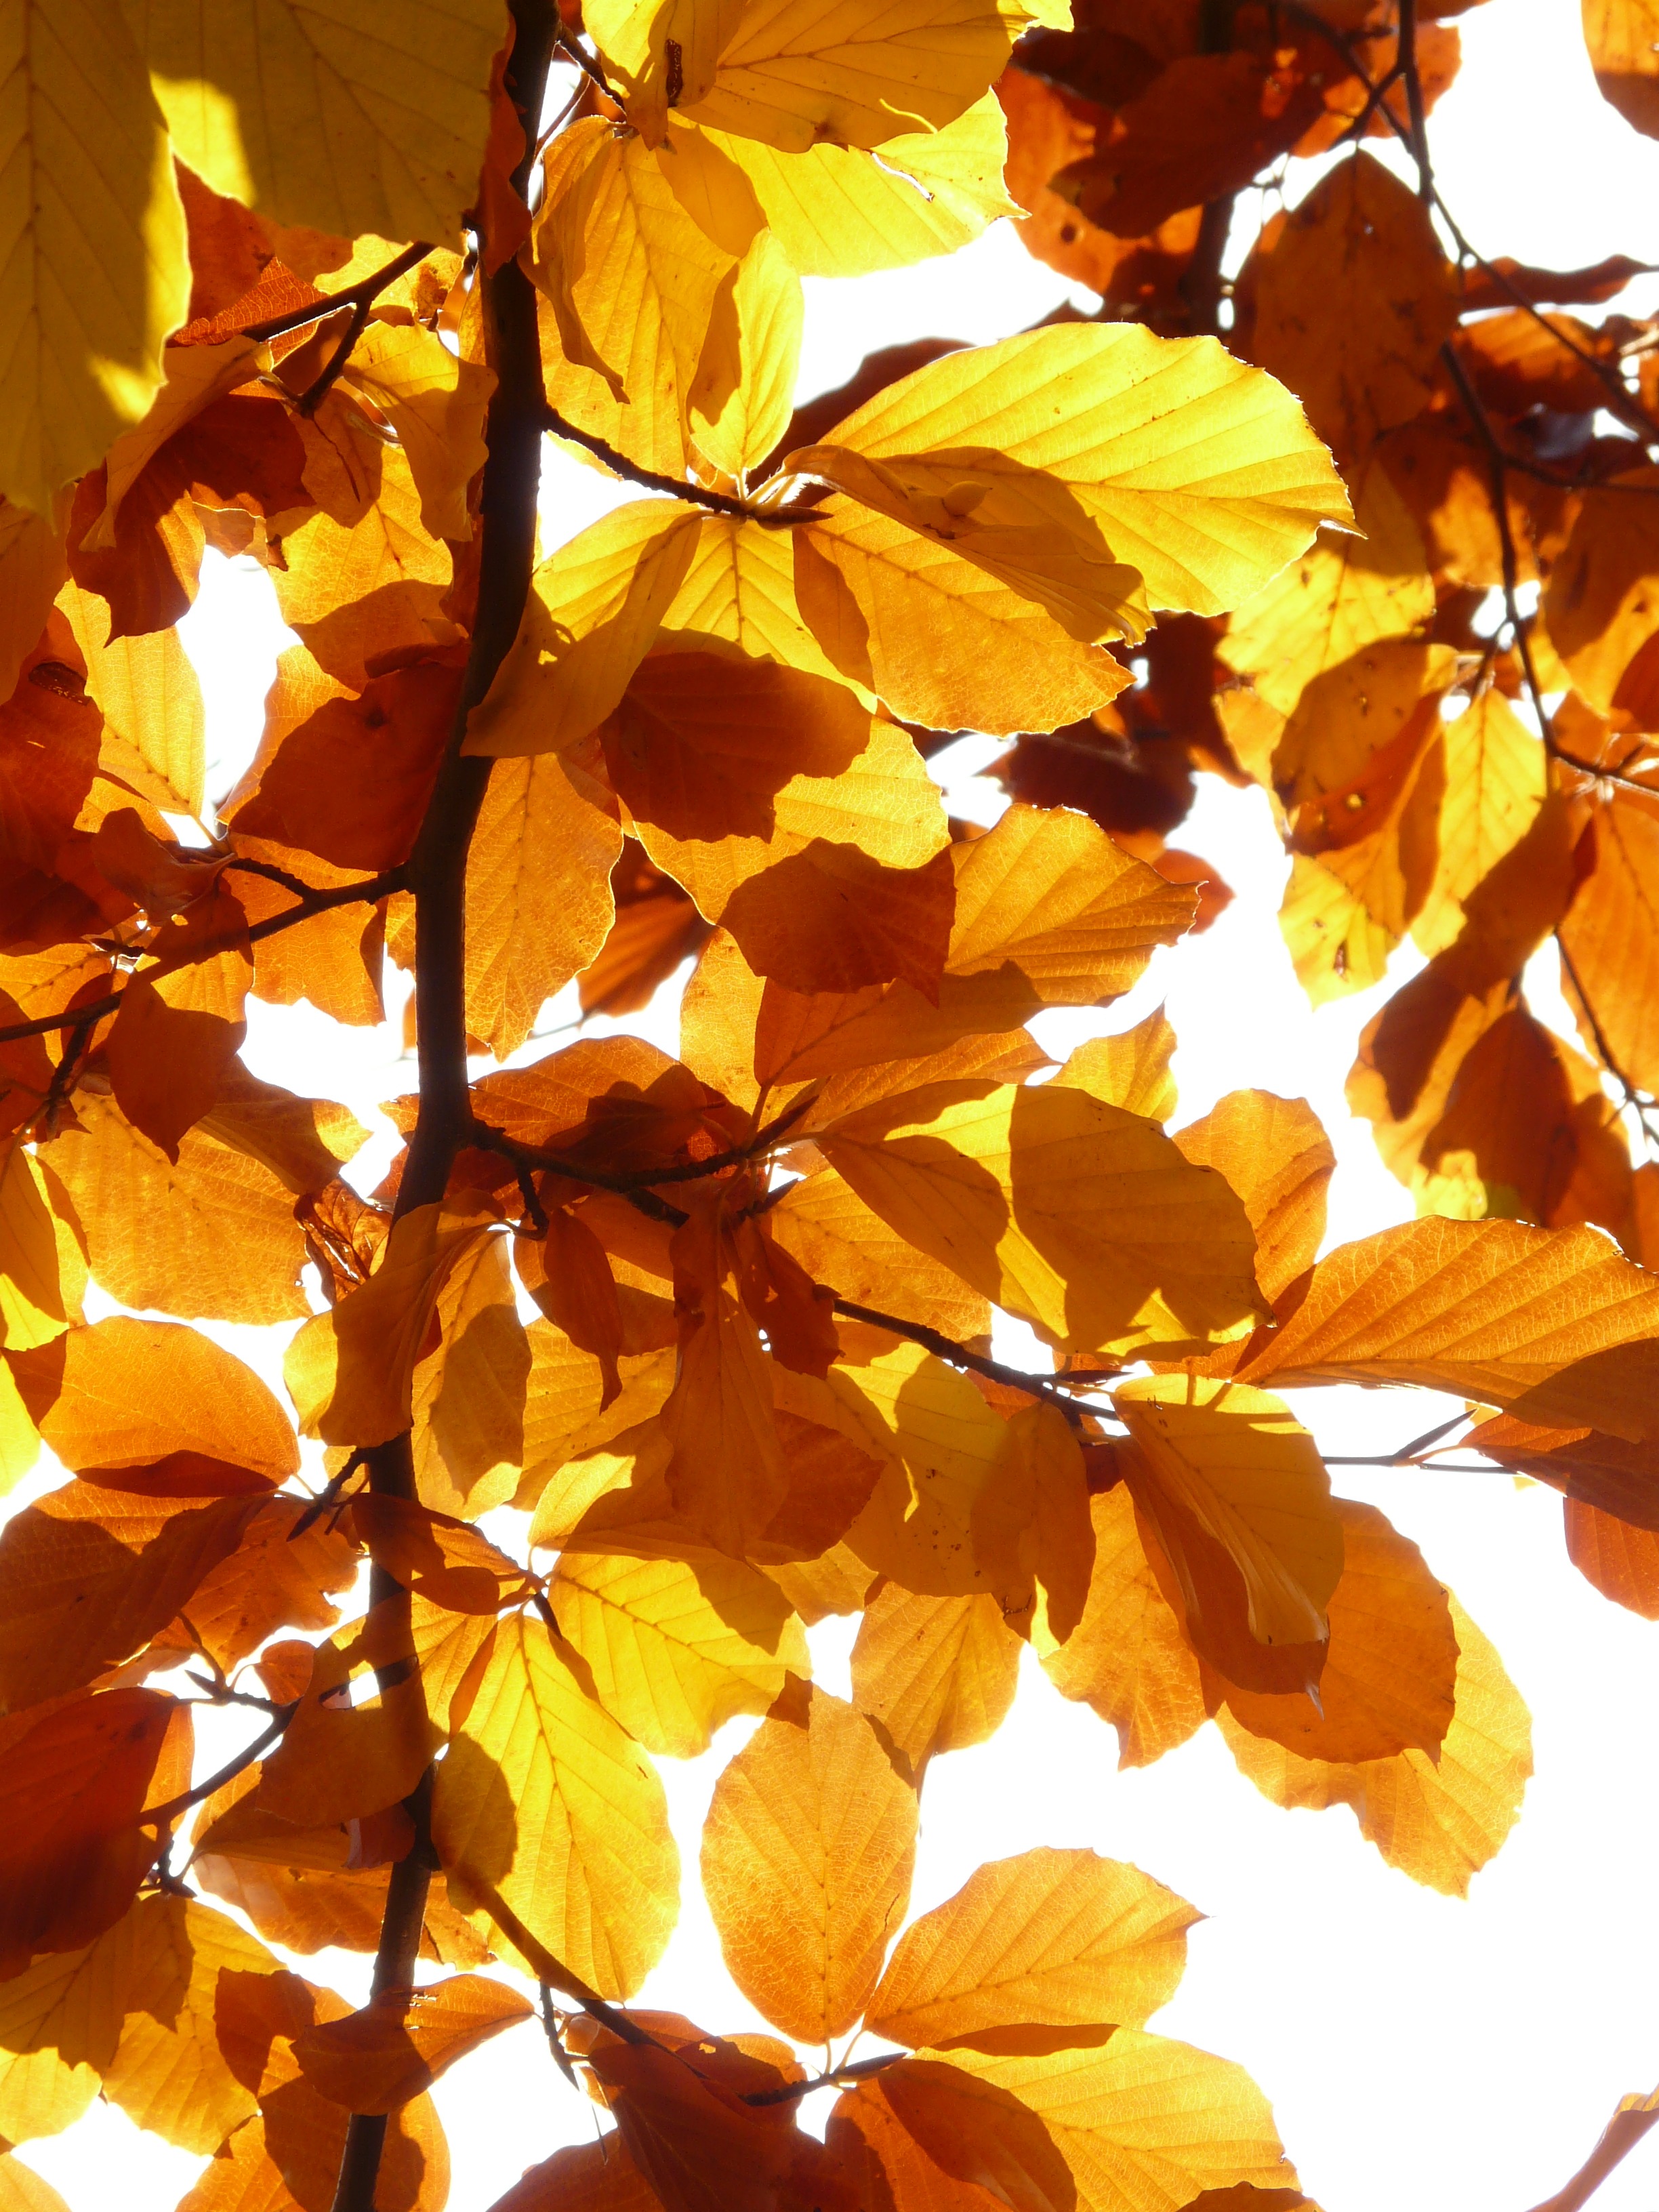
tree, forest, branch, plant, sun, sunlight, leaf, petal, golden, color, autumn, colorful, yellow, season, maple tree, maple leaf, deciduous tree, leaves, bright, deciduous, october, fall foliage, autumn forest, golden autumn, beech, back light, golden october, flowering plant, fagus sylvatica, maidenhair tree, fagus, woody plant, land plant